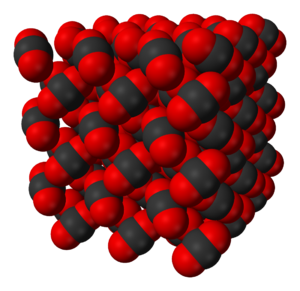
Le dioxyde de carbone, aussi appelé gaz carbonique ou anhydride carbonique, est un composé inorganique dont la formule chimique est CO₂, la molécule ayant une structure linéaire de la forme O=C=O. Il se présente, sous les conditions normales de température et de pression, comme un gaz incolore, inodore, à la saveur piquante.